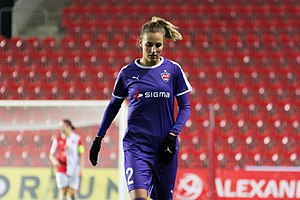
Nathalie Björn
Björn i 2018.
Gun Nathalie Björn er en kvindelig svensk fodboldspiller, der spiller som forsvar for FC Rosengård i Damallsvenskan og Sveriges kvindefodboldlandshold.